243rd Rifle Division

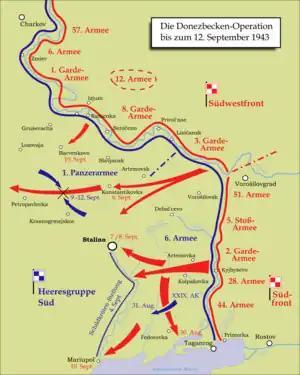
Donbas Operation August 1943

The division remained in 3rd Guards Army until June; in late February it was assigned to the 18th Rifle Corps but in April it returned to direct Army control. When the summer offensive into the Donbas began in July it was in 33rd Rifle Corps as part of 1st Guards Army, still in Southwestern Front. 1st Guards Army took part in the largely unsuccessful Izium–Barvenkovo offensive beginning on July 17, after which the 33rd Corps was transferred to 8th Guards Army in the same Front. The Donbas offensive was renewed on August 13, and soon broke through the 1st Panzer and 6th Armies' lines along the Northern Donets and Mius Rivers. By August 23 1st Panzer Army was in trouble with its army corps south of Izium reduced to a combat strength of just 5,800 men and unable to hold a continuous line. On the 31st Field Marshal E. von Manstein was finally authorized to withdraw both armies to the Kalmius River, effectively beginning the race to the Dniepr.